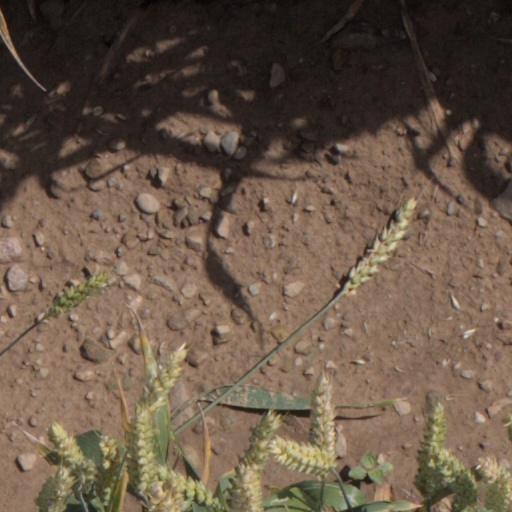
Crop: wheat